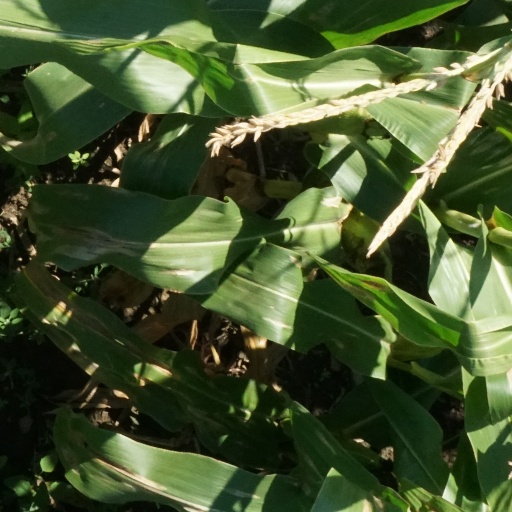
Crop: maize; corn